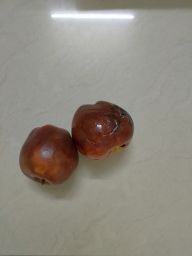
Fruit: Apple
Quality: Bad